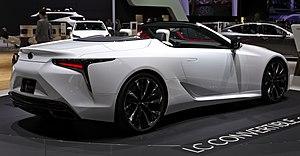
La LC est une automobile de luxe produite par le constructeur automobile japonais Lexus depuis 2017. Elle est dérivée de la Lexus LS et puise son inspiration du concept-car Lexus LF-LC.